Mexican Revolution

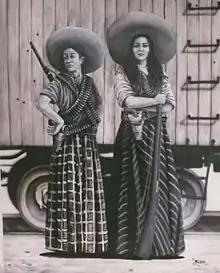
Soldaderas were participants in the Revolution, as combatants and support of combatants

In an attempt to buffer his regime against further coups, Calles began arming peasants and factory workers with surplus weapons. He continued other reforms pushed by his predecessor, but Calles was virulently anti-clerical and unlike Obregón who largely avoided direct conflict with the Catholic Church, Calles as president enforced the anticlerical provisions of the 1917 Constitution. Calles also put into effect a national school system that was largely secular to combat church influence in late 1924. After two years the state crackdown, the Catholic Church protested by going on its version of a strike, refusing to baptize, marry, give last rites, or give communion to parishioners. Many peasants also joined in opposition to the state's crackdown on religion, beginning the Cristero War, named for their clarion call "Viva Cristo Rey" ("long live Christ the king"). It was a lengthy, major uprising against the revolutionary vision of the Mexican state in central Mexico, not a short-lived, localized rebellion. Calles's stringent enforcement of anticlerical laws had an impact on the presidential succession, with Calles's comrade and chosen successor, ex-President and President-elect Obregón being assassinated by a religious fanatic in 1928, plunging the political system into a major crisis. By law Calles could not be re-elected, but a solution needed to be found to keep political power in the hands of the revolutionary elite and prevent the country from reverting to civil war.